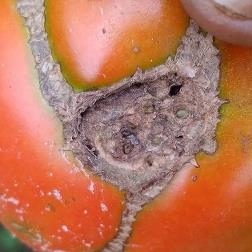
Crop: Tomato
Condition: blossom-end-rot-d